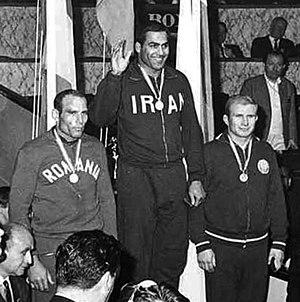
Francisc Balla est un lutteur roumain né le 22 octobre 1932 à Păuleni-Ciuc. Il est spécialisé en lutte libre.
Prodan Stoyanov Gardzhev est un lutteur bulgare né le 8 avril 1936 et mort le 5 juillet 2003. Il est spécialisé en lutte libre.